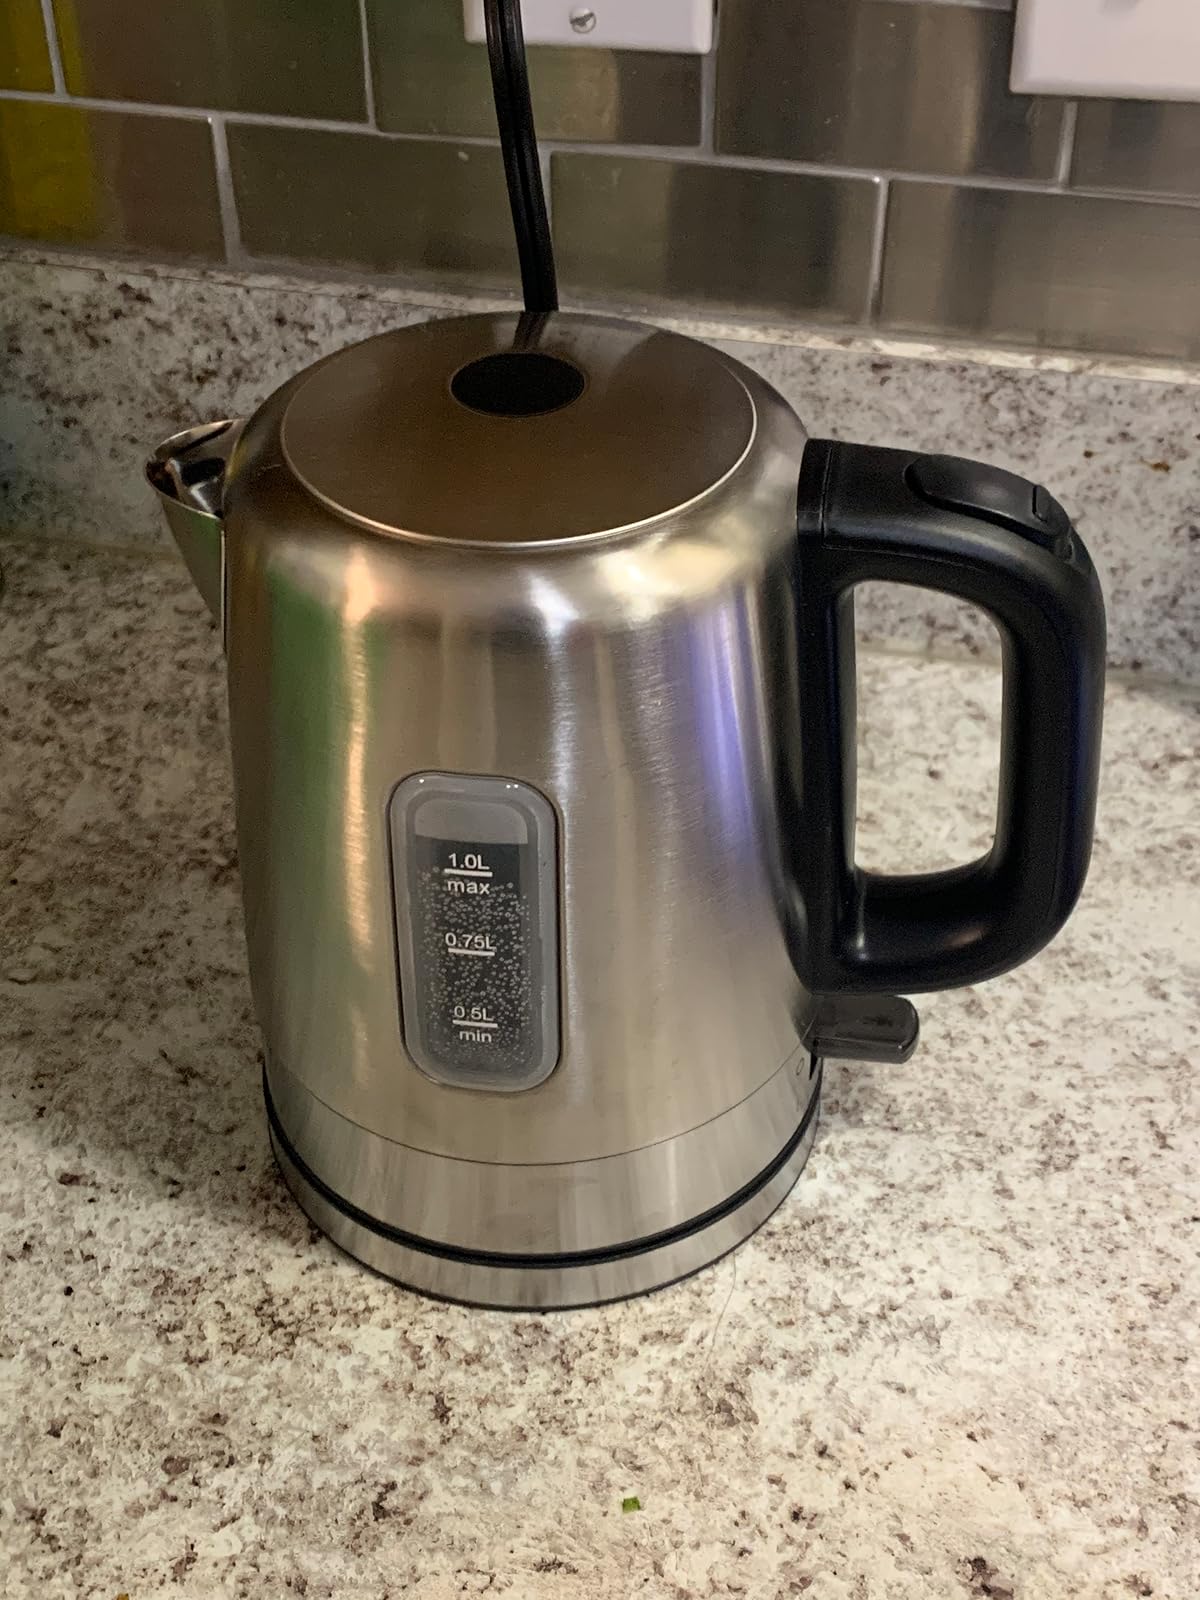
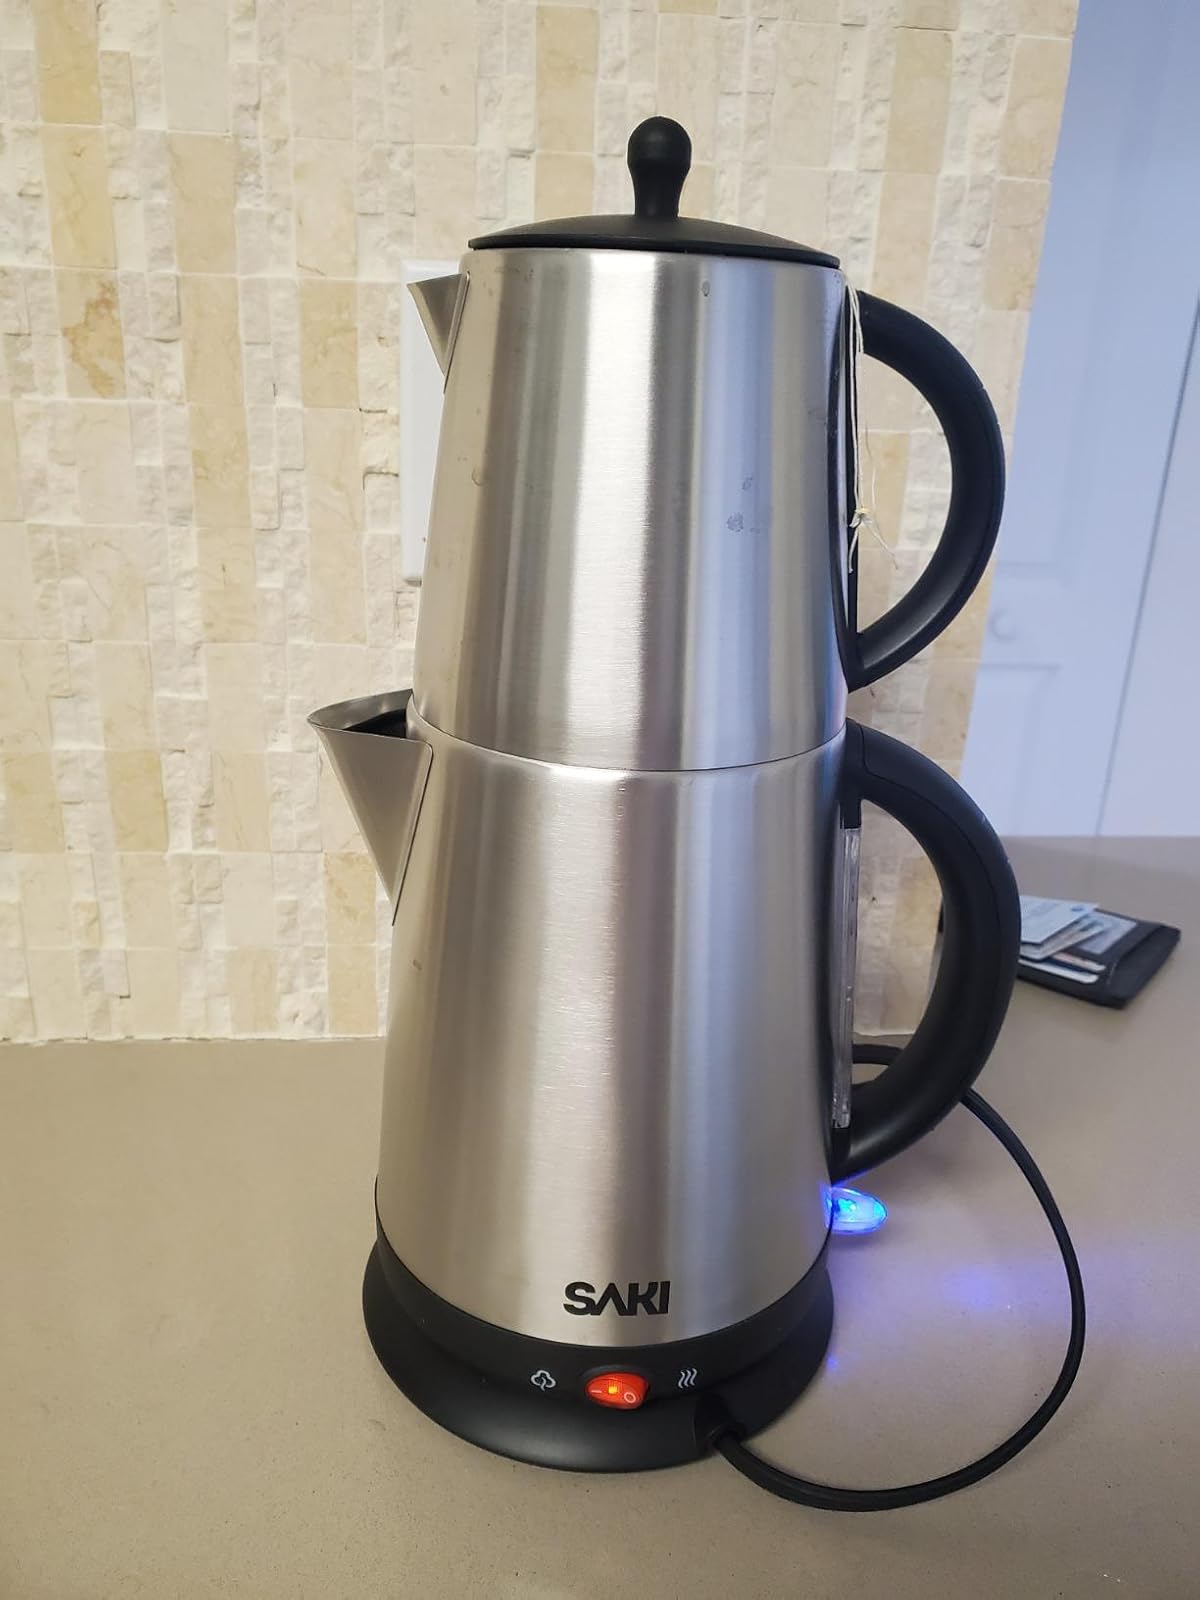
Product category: items_kettle
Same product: no